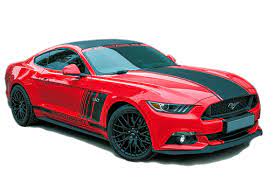
Vehicle type: Cars